Zinaida Gippius

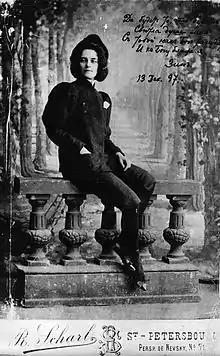
Gippius, 13 December 1897

Merezhkovsky and Gippius made a pact, each promising to concentrate on what he or she did best, the former on poetry, the latter on prose. The agreement collapsed as Zinaida translated Lord Byron's "Manfred", and Dimitry started working on his debut novel "Julian the Apostate". In Saint Petersburg Gippius joined the Russian Literary Society, became a member of the Shakespearean Circle (the celebrity lawyer Prince Alexander Urusov being its most famous member), and met and befriended Yakov Polonsky, Apollon Maykov, Dmitry Grigorovich, Aleksey Pleshcheyev and Pyotr Veinberg. She became close to the group of authors associated with the renovated "Severny Vestnik", where she herself made her major debut as a poet in 1888.